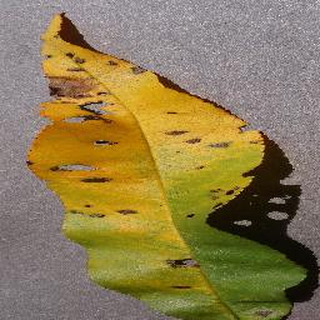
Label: peach_bacterial_spot